Twinkle bulb

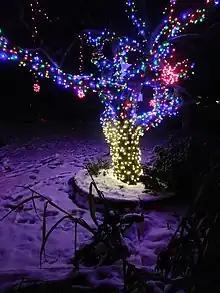
LED christmas lights

LEDs also have twinkling versions, though they contain an oscillator that alternates on and off at a very regular intervals rather than the irregular blinking of the thermal bimetallic strips. Dimmers or low batteries generally do not affect the twinkling interval, but as with incandescent bulbs, having them off part of the time extends battery life.